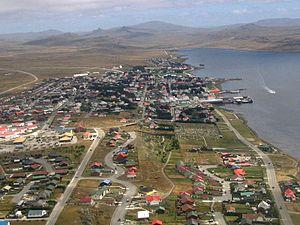
Les îles Malouines ou îles Falkland sont un archipel de l'Atlantique Sud situé à 399 km au nord-est de l'extrémité orientale de la Terre de Feu et à 1 216 km de l'extrémité nord de la péninsule Antarctique. Elles forment un territoire britannique d'outre-mer. Elles sont revendiquées par l'Argentine et ont été l'enjeu d'un affrontement militaire, la guerre des Malouines, entre les deux pays en 1982.